English contract law

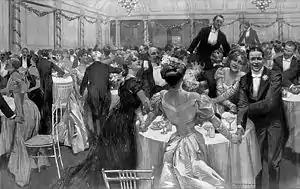
In "Bell v Lever Bros Ltd", a golden parachute deal struck over dinner at the Savoy Hotel was held to still be enforceable despite a mistake about the crooked director's involvement in a cartel.

In specific contracts, such as those for sales of goods, between a landlord and tenant, or in employment, the courts imply standardized contractual terms (or terms "implied in law"). Such terms set out a menu of "default rules" that generally apply in absence of true agreement to the contrary. In one instance of partial codification, the Sale of Goods Act 1893 summed up all the standard contractual provisions in typical commercial sales agreements developed by the common law. This is now updated in the Sale of Goods Act 1979, and in default of people agreeing something different in general its terms will apply. For instance, under section 12–14, any contract for sale of goods carries the implied terms that the seller has legal title, that it will match prior descriptions and that it is of satisfactory quality and fit for purpose. Similarly the Supply of Goods and Services Act 1982 section 13 says services must be performed with reasonable care and skill. As a matter of common law the test is what terms are a "necessary incident" to the specific type of contract in question. This test derives from "Liverpool City Council v Irwin" where the House of Lords held that, although fulfilled on the facts of the case, a landlord owes a duty to tenants in a block of flats to keep the common parts in reasonable repair. In employment contracts, multiple standardized implied terms arise also, even before statute comes into play, for instance to give employees adequate information to make a judgment about how to take advantage of their pension entitlements. The primary standardized employment term is that both employer and worker owe one another an obligation of "mutual trust and confidence". Mutual trust and confidence can be undermined in multiple ways, primarily where an employer's repulsive conduct means a worker can treat herself as being constructively dismissed. In "Mahmud and Malik v Bank of Credit and Commerce International SA" the House of Lords held the duty was breached by the employer running the business as a cover for numerous illegal activities. The House of Lords has repeated that the term may always be excluded, but this has been disputed because unlike a contract for goods or services among commercial parties, an employment relation is characterized by unequal bargaining power between employer and worker. In "Johnstone v Bloomsbury Health Authority" the Court of Appeal all held that a junior doctor could not be made to work at an average of 88 hours a week, even though this was an express term of his contract, where it would damage his health. However, one judge said that result followed from application of the Unfair Contract Terms Act 1977, one judge said it was because at common law express terms could be construed in the light of implied terms, and one judge said implied terms may override express terms. Even in employment, or in consumer affairs, English courts remain divided about the extent to which they should depart from the basic paradigm of contractual freedom, that is, in absence of legislation.